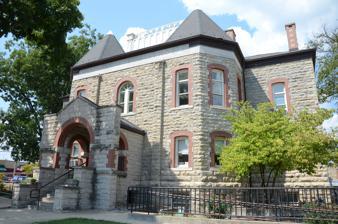
Building: Marion County Courthouse (Arkansas)
Country: United States of America
Year built: 1943
United States historic place Marion County Courthouse U.S. National Register of Historic Places Location in Arkansas Show map of Arkansas Location in United States Show map of the United States Location Courthouse Square, Yellville, Arkansas Coordinates 36°13′33″N 92°40′55″W / 36.22583°N 92.68194°W / 36.22583; -92.68194 Area less than one acre Built 1943 ( 1943 ) Built by Tom Eads Architectural style Art Deco NRHP reference No. 94000471 Added to NRHP May 19, 1994 The Marion County Courthouse is located at Courthouse Square in Yellville , the county seat of Marion County, Arkansas .  It is a two-story stone and concrete structure, set on a raised basement.  Its main (south-facing) elevation has a series of projecting sections, with the main rectangular block of the building behind.  The first section is a Romanesque round-arched entry, flanked by square supports and topped by a small gable.  This leads through a slightly smaller gable-roofed section to a wider section, which has prominent hexagonal turrets at either side, a surviving remnant of the previous courthouse.  Most of the structure is finished in rusticated stone; there is a course of concrete at the cornice below the turrets, in which the "Marion County Courthouse" is incised.  The building was constructed in 1943–44, after the 1906 courthouse was heavily damaged by fire. The previous courthouse was designed by George E. McDonald . The courthouse was listed on the National Register of Historic Places in 1994. See also List of county courthouses in Arkansas National Register of Historic Places listings in Marion County, Arkansas References